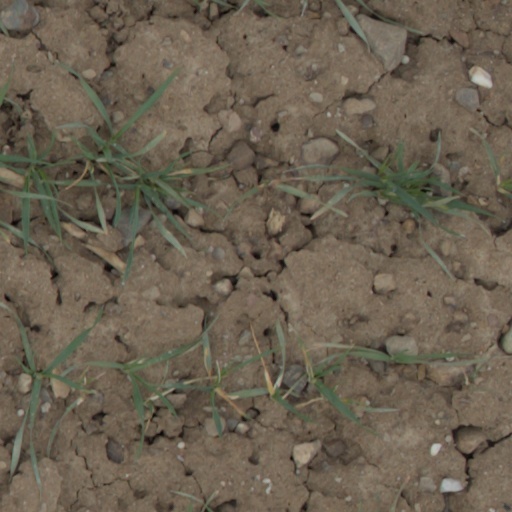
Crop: wheat